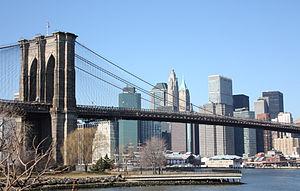
Le Coup du bouquin ou Plan fouéreux est le sixième épisode de la saison 23 de la série télévisée Les Simpson.